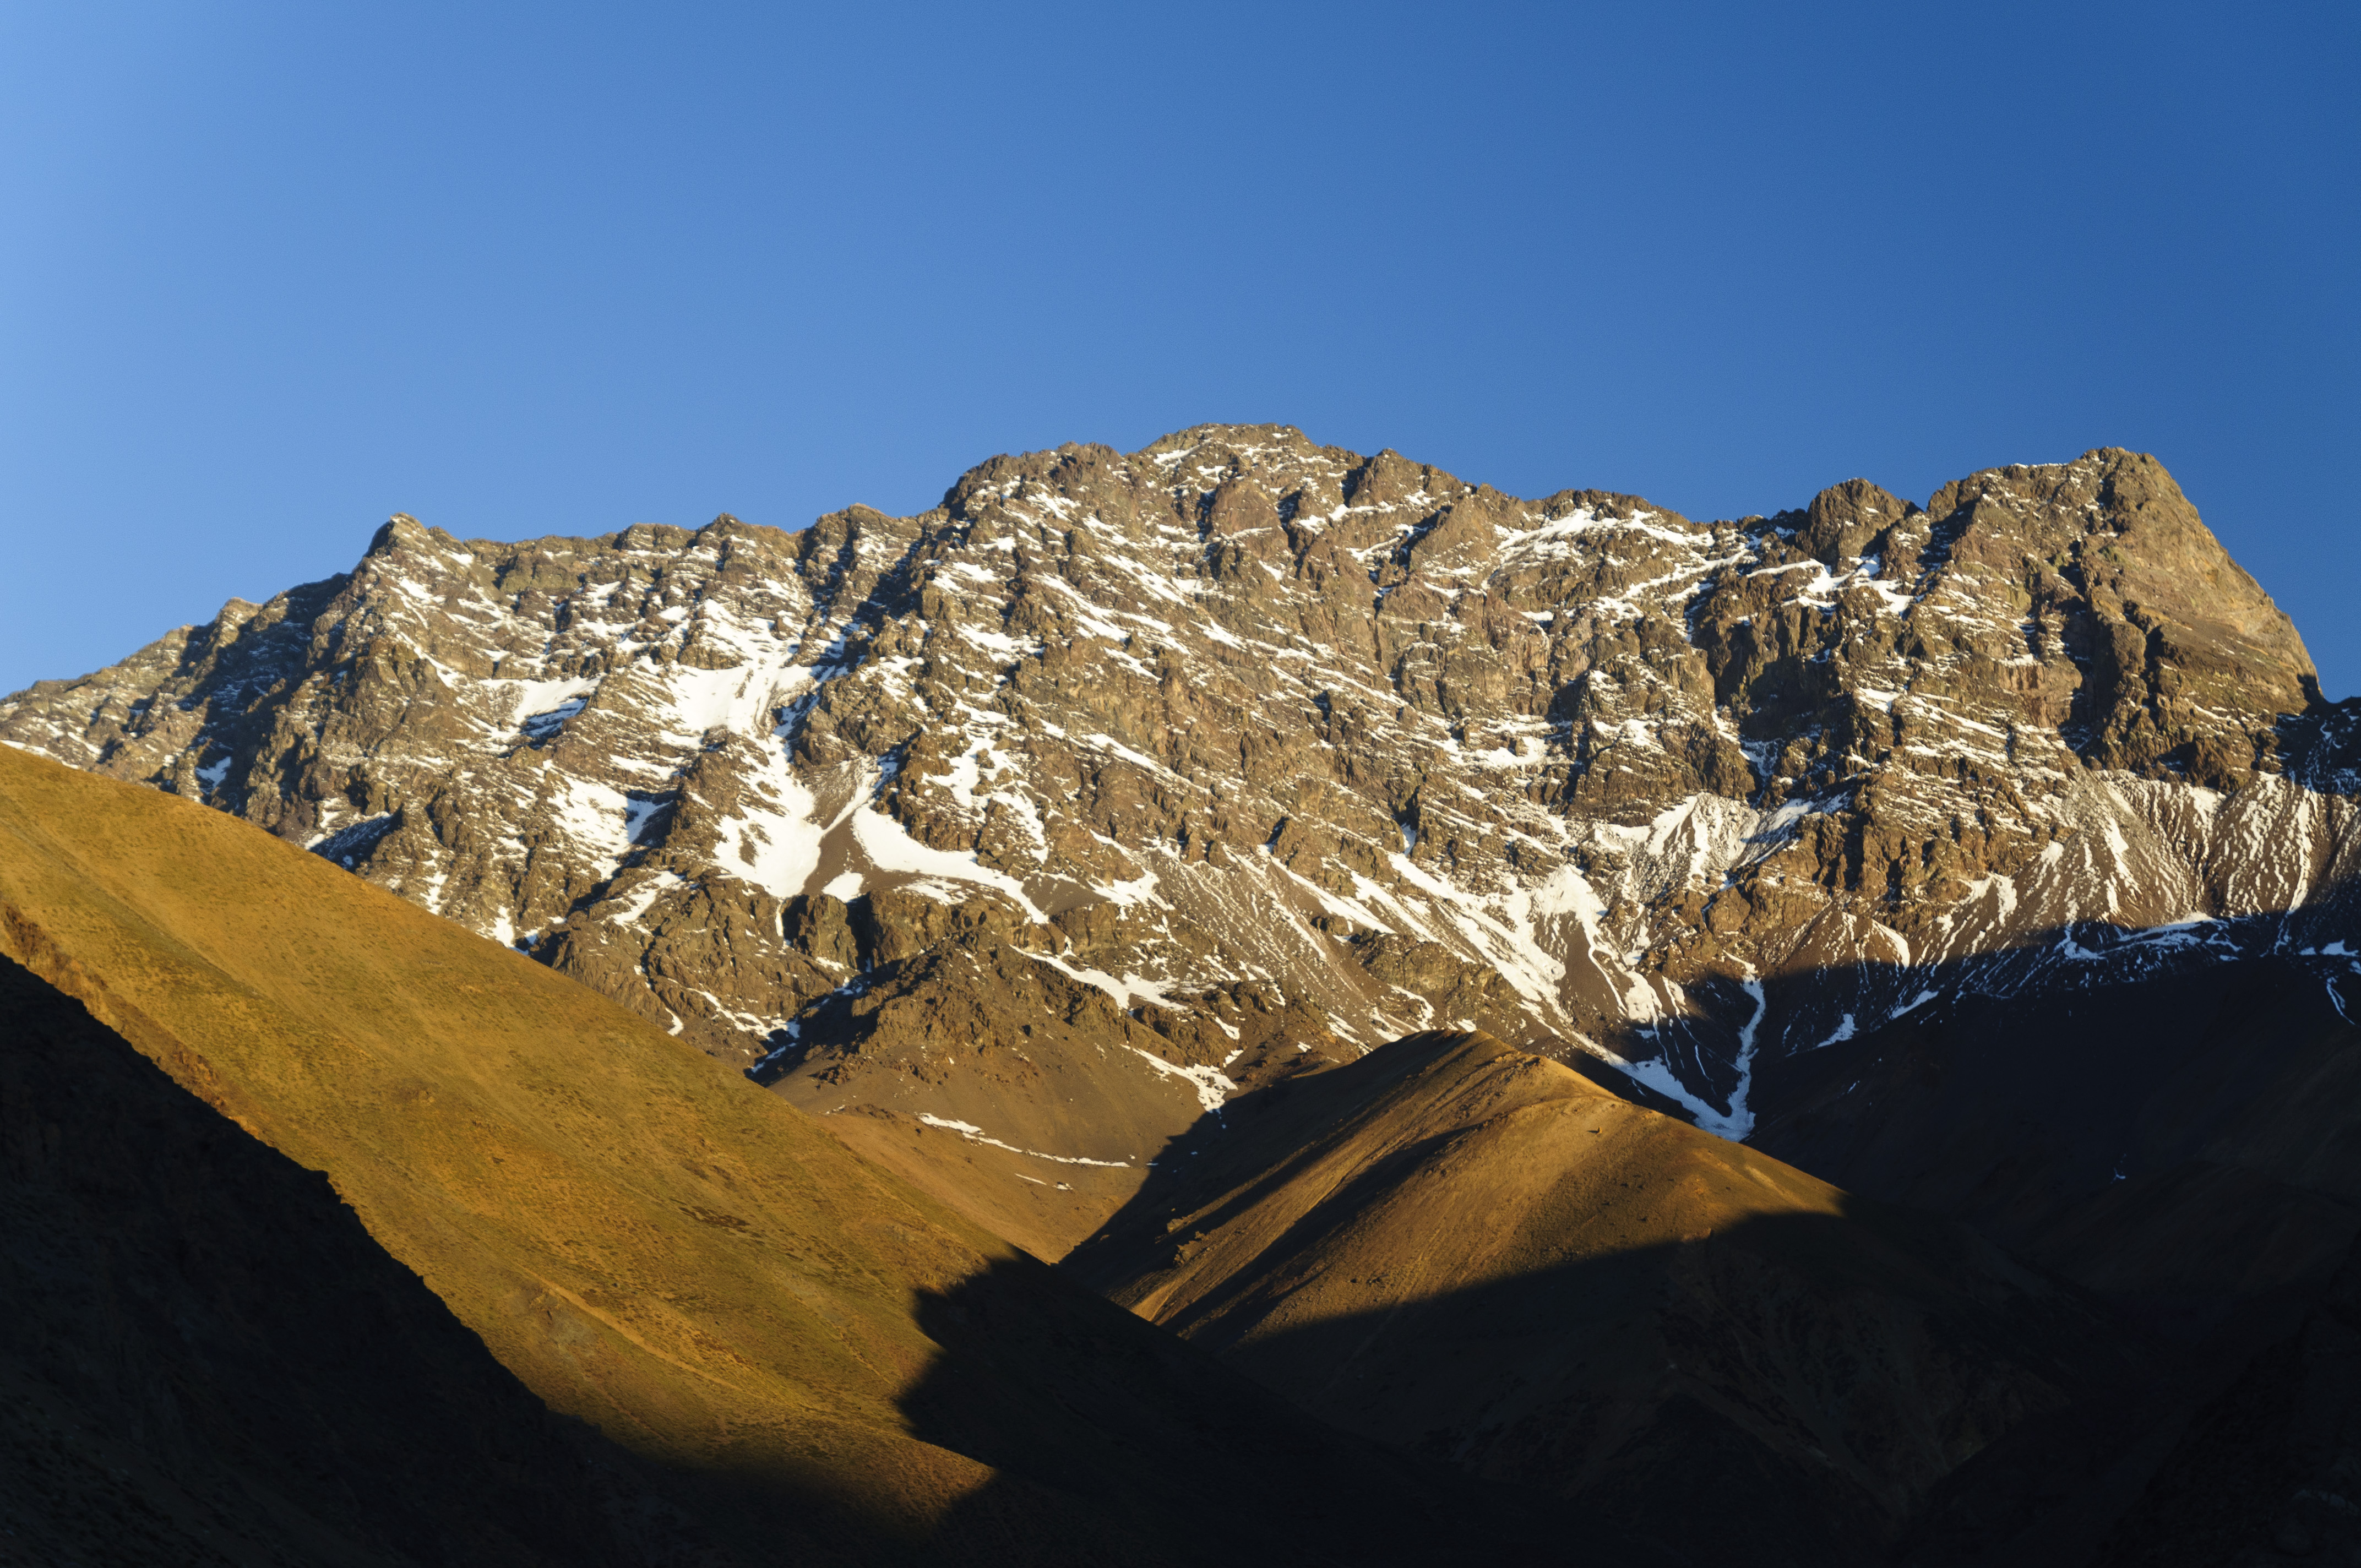
landscape, nature, rock, wilderness, mountain, adventure, mountain range, formation, nikon, terrain, ridge, summit, mountaineering, geology, alps, plateau, santiago, d300, embalseelyeso, cile, landform, geographical feature, mountainous landforms